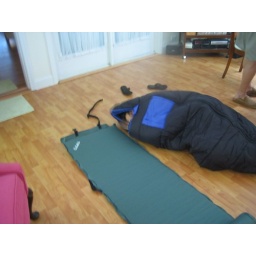
trying to crawl on the floor in the bag